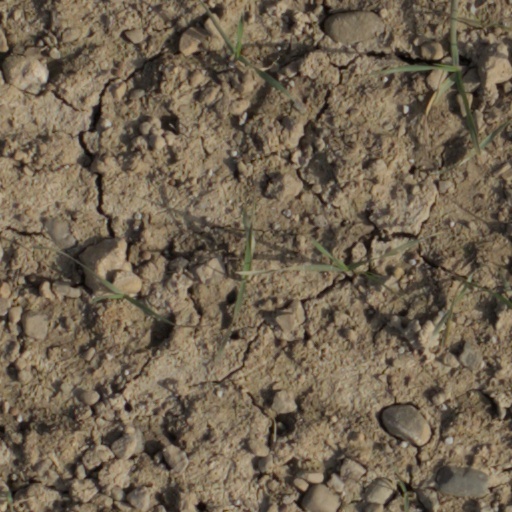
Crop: wheat